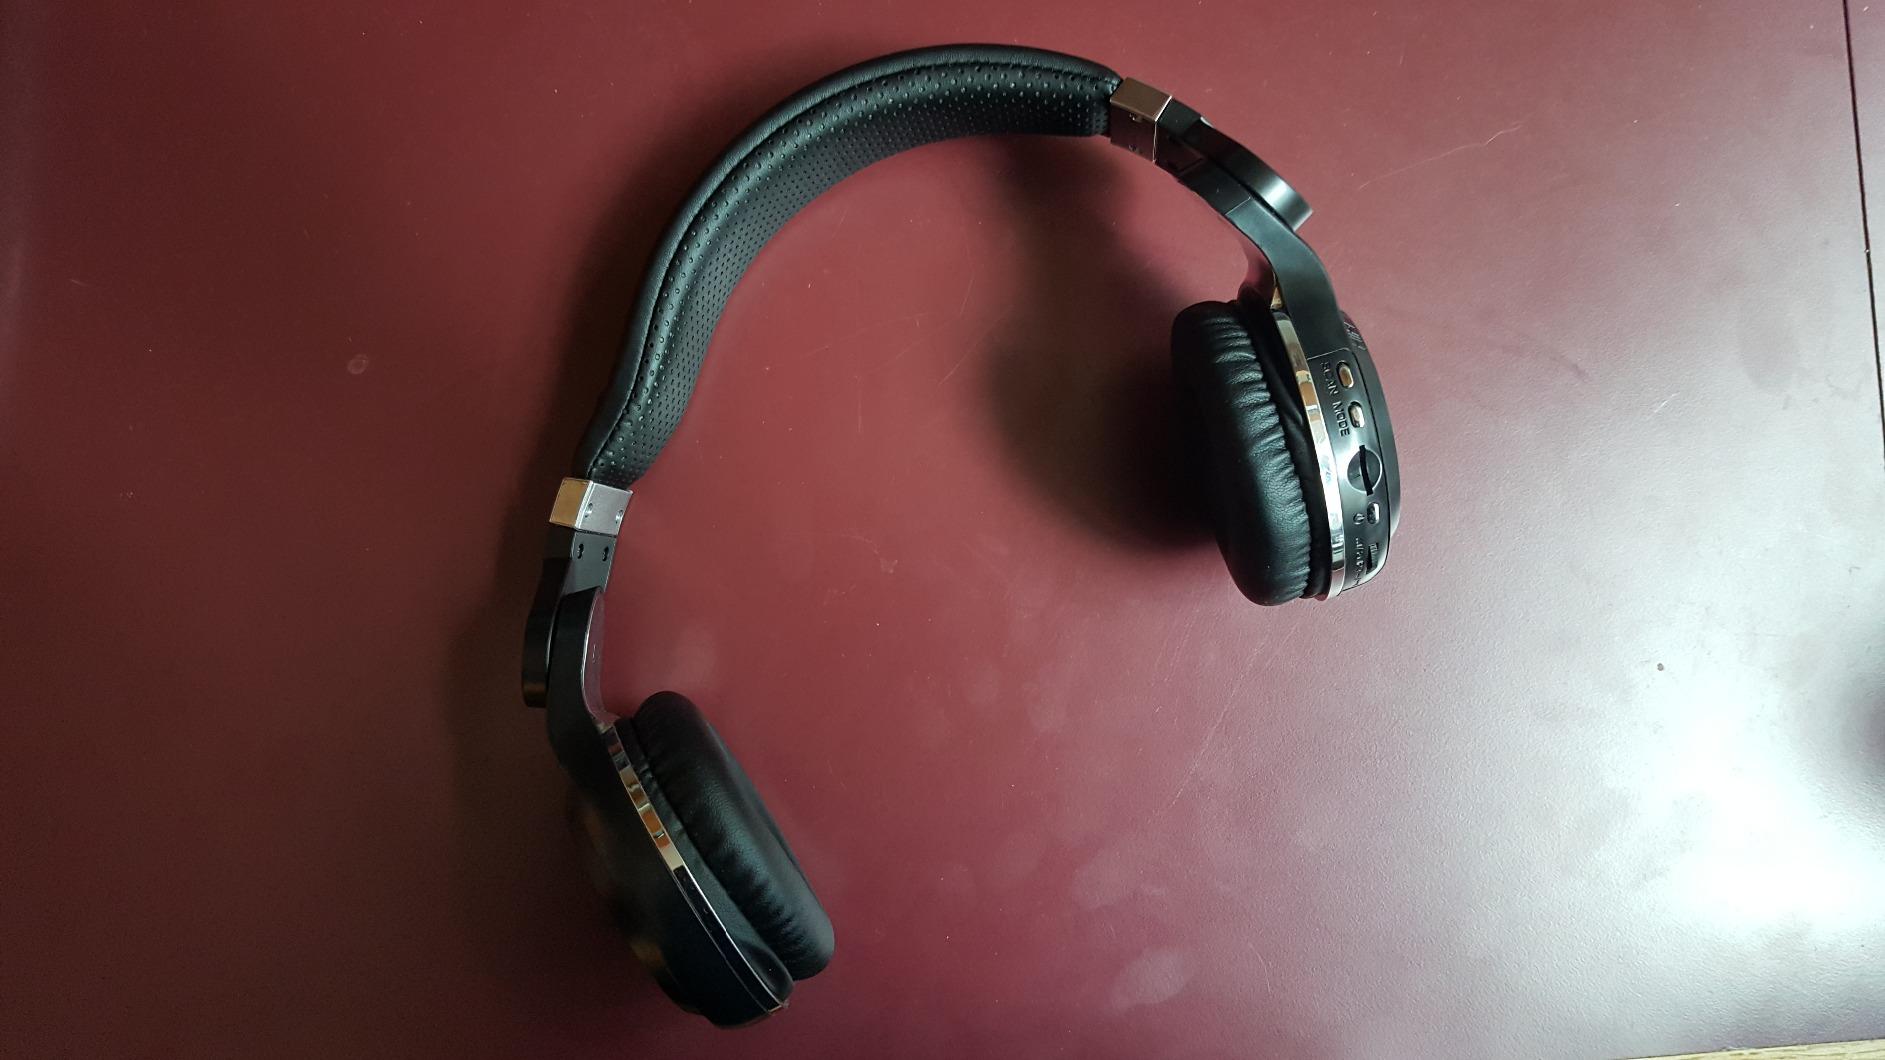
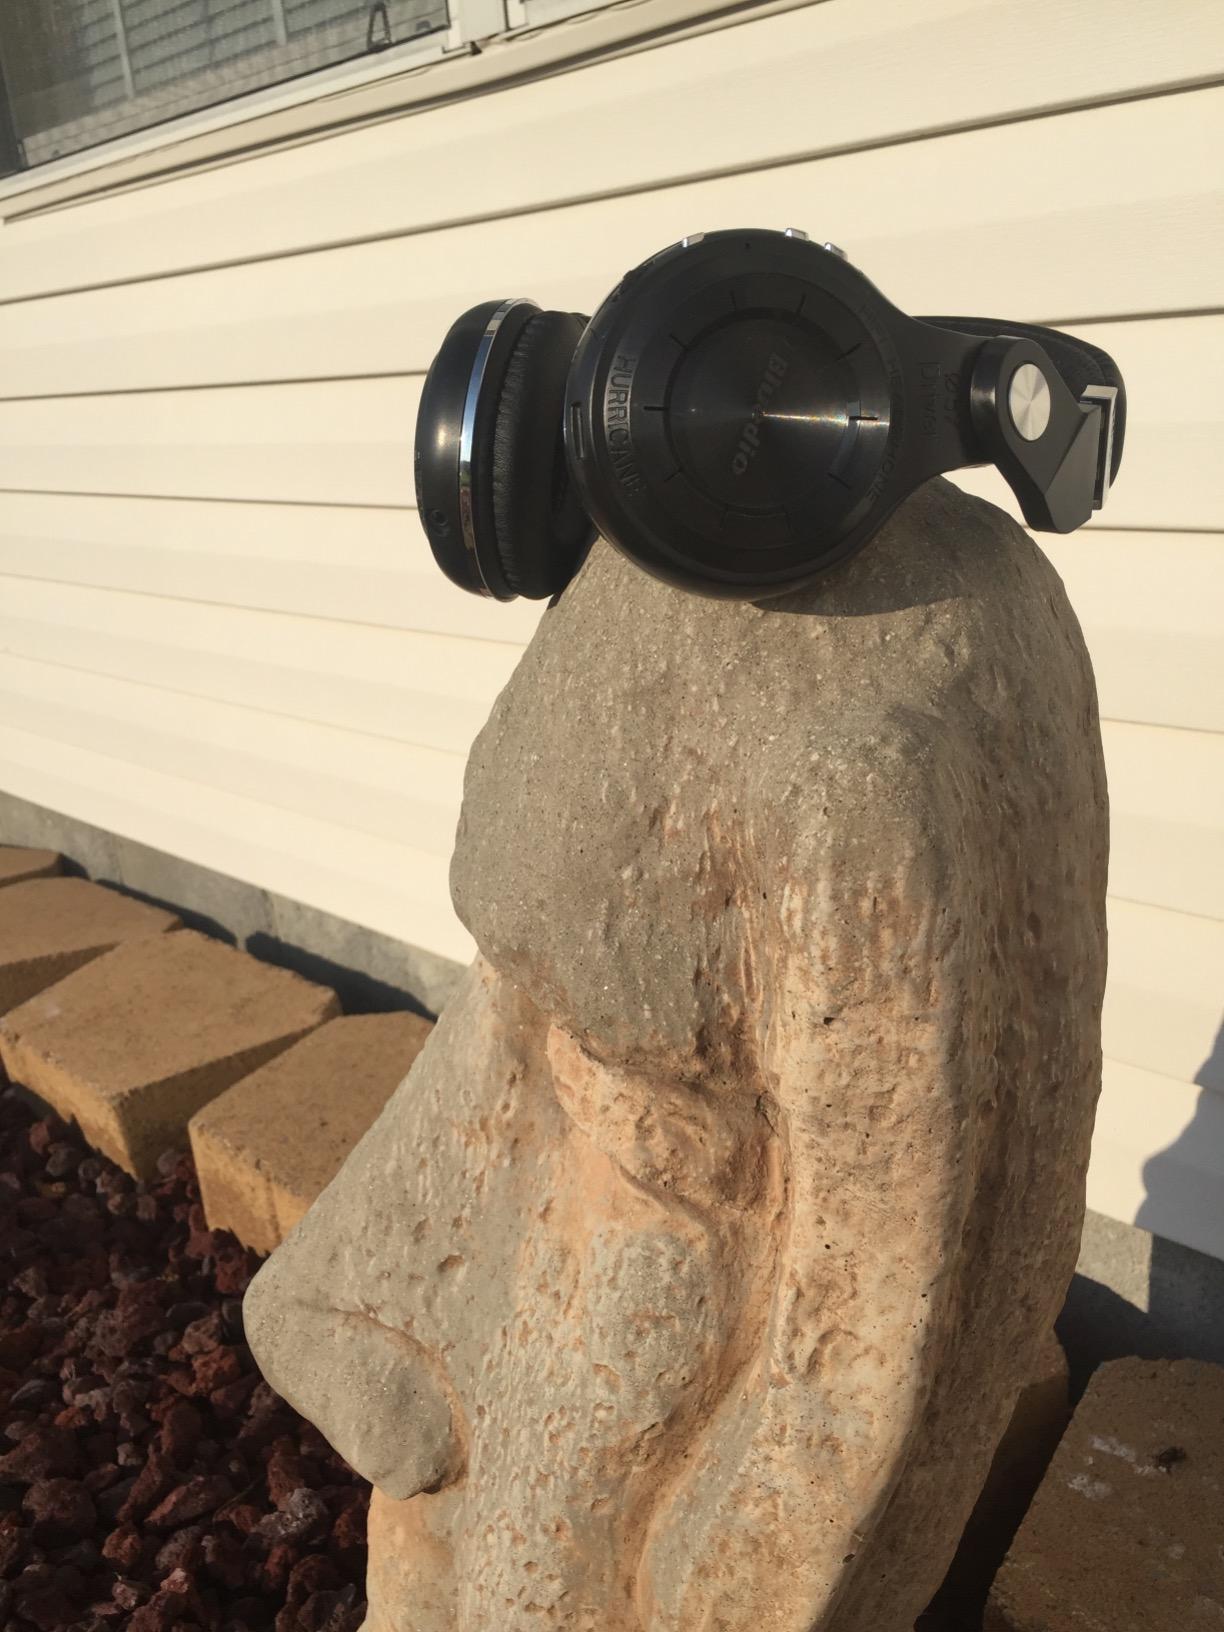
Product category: headphones
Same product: no